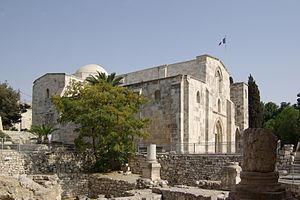
Eglise Sainte-Anne à Jérusalem.
L'église Sainte-Anne de Jérusalem est une église catholique de Jérusalem-est, située dans la vieille ville.
Charles Martial Lavigerie, qui signe parfois Charles Allemand-Lavigerie, né le 31 octobre 1825 à Huire, en Saint-Esprit et mort le 26 novembre 1892 à Alger, est un prélat français.